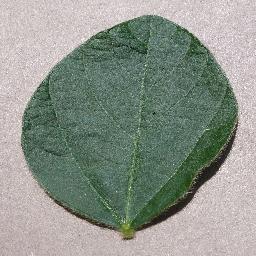
Label: Soybean___healthy